Trim (cat)

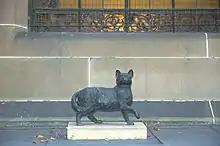
Trim's statue by John Cornwell behind Matthew Flinders's own in Sydney, Australia

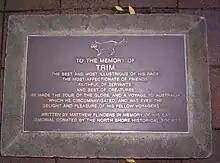
Plaque dedicated to Trim at Mitchell Library, Sydney

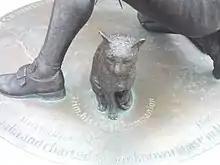
Trim. Flinders' faithful boat cat. Port Lincoln, South Australia

Trim (1799–1804) was a ship's cat which accompanied Matthew Flinders on his voyages to circumnavigate and map the coastline of Australia from 1801 to 1803.